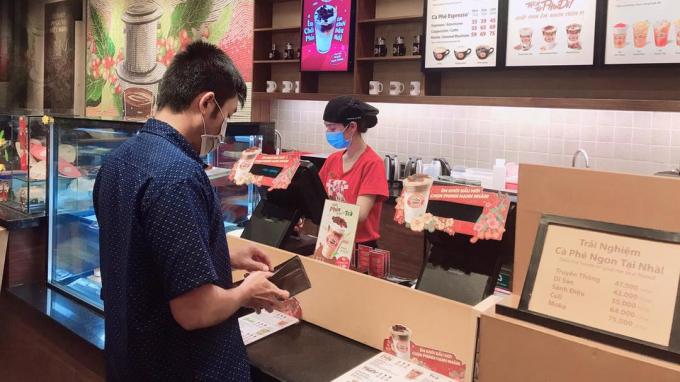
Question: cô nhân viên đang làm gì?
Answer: đang tính tiền cho khách hàng